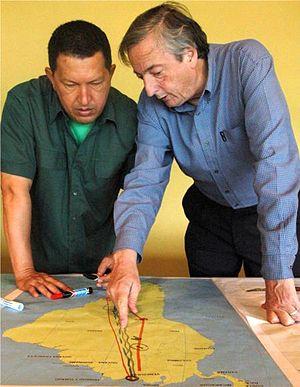
Le Gran Gasoducto del Sur était un projet défendu au milieu des années 2000, visant à la construction d'un immense gazoduc permettant l'exportation de gaz naturel produit au Venezuela vers l'Argentine et le sud du Brésil. Le projet a été présenté lors d'une réunion du Mercosur en 2005 et a été défendu pendant quelques années avant de perdre son intérêt.